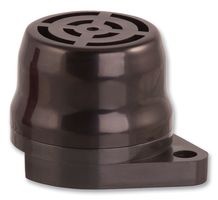
AE30M-Ft-01 Audio Signal Indicator, 90dB, 14V, IP34 MOFLASH Signalling
MOFLASH SIGNALLING - AE30M-FT-01 - Audio Signal Indicator, Industrial, Low Frequency, 90dB, 450Hz, 14VDC, 30mA, IP34, 35mm Ext. Depth Supply Voltage V AC: - Supply Voltage V DC: 14V Tones: Low Frequency Sound Level SPL: 90dB IP / NEMA Rating: IP34 Product Range: - Resonant Frequency: 450Hz Current Consumption: 30mA External Depth: 35mm Operating Temperature Min: -20°C Operating Temperature Max: 60°C SVHC: No SVHC (15-Jun-2015)
Brand: MOFLASH SIGNALLING
Category: Arts & Entertainment > Hobbies & Creative Arts > Musical Instruments > Brass Instruments > Alto & Baritone Horns > Mellophones